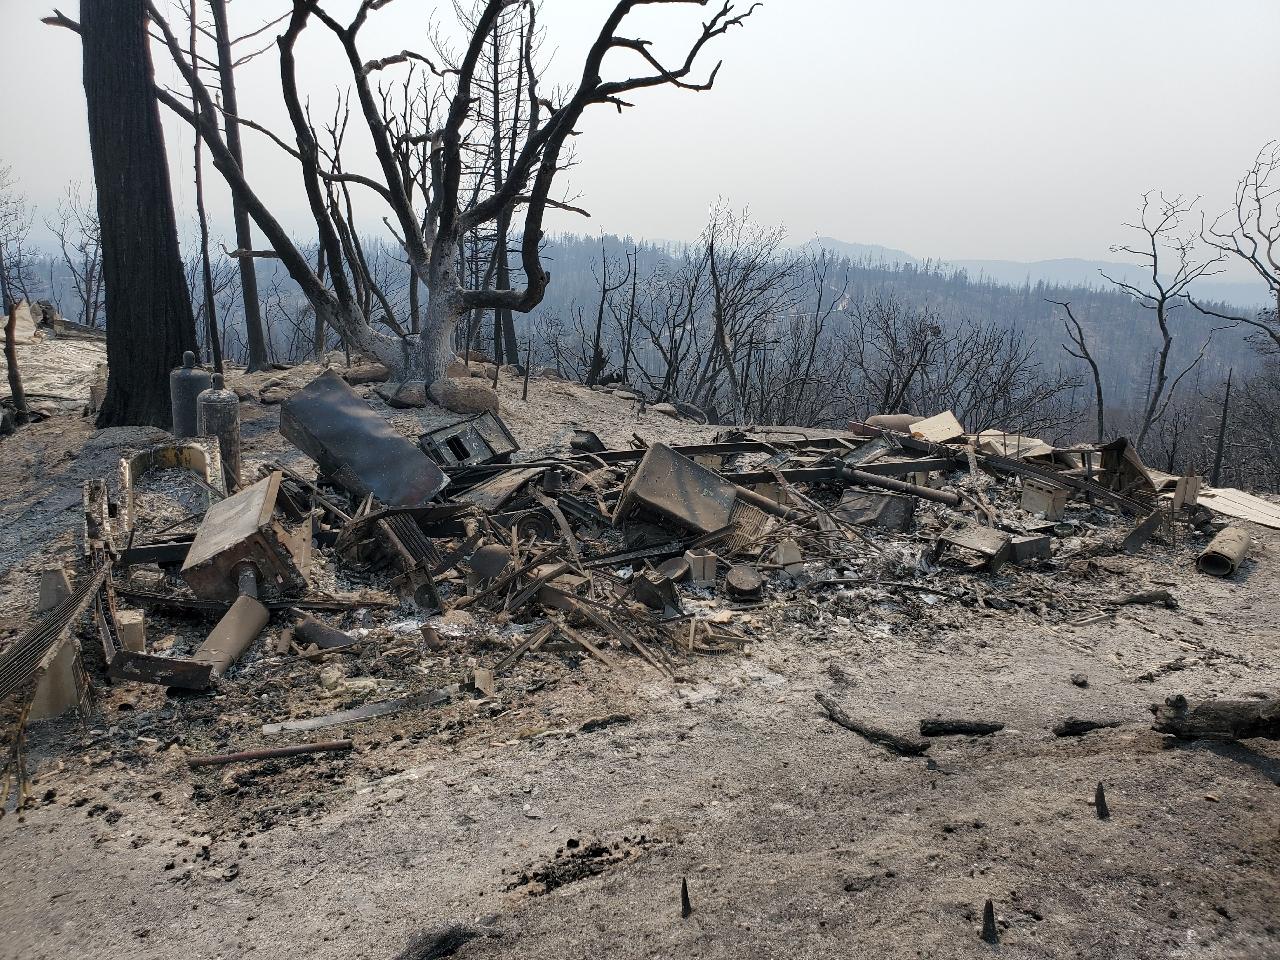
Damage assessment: destroyed